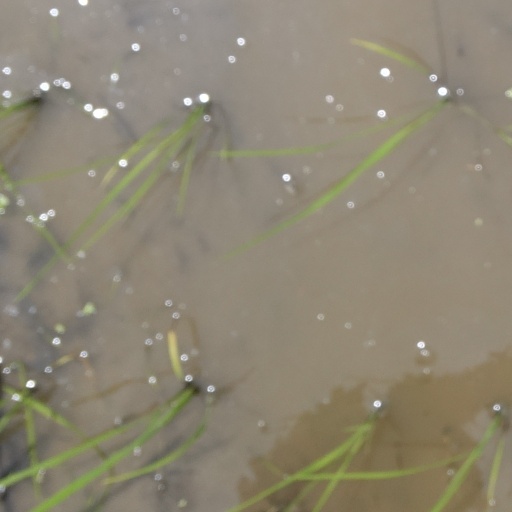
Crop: rice